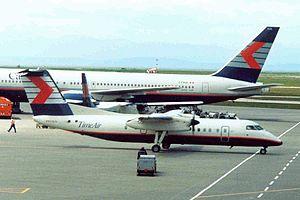
Time Air était une compagnie aérienne au Canada fondée en 1966 par l'homme d'affaires Walter "Stubb" Ross de Lethbridge en Alberta. Il s'appelait « Lethbridge Air Service » avant de devenir Time Airways Ltd. qui a ensuite été raccourci à Time Air Ltd.